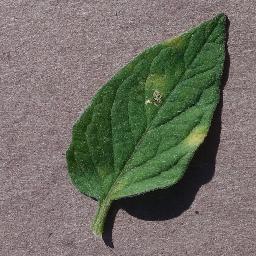
Label: Tomato___Leaf_Mold